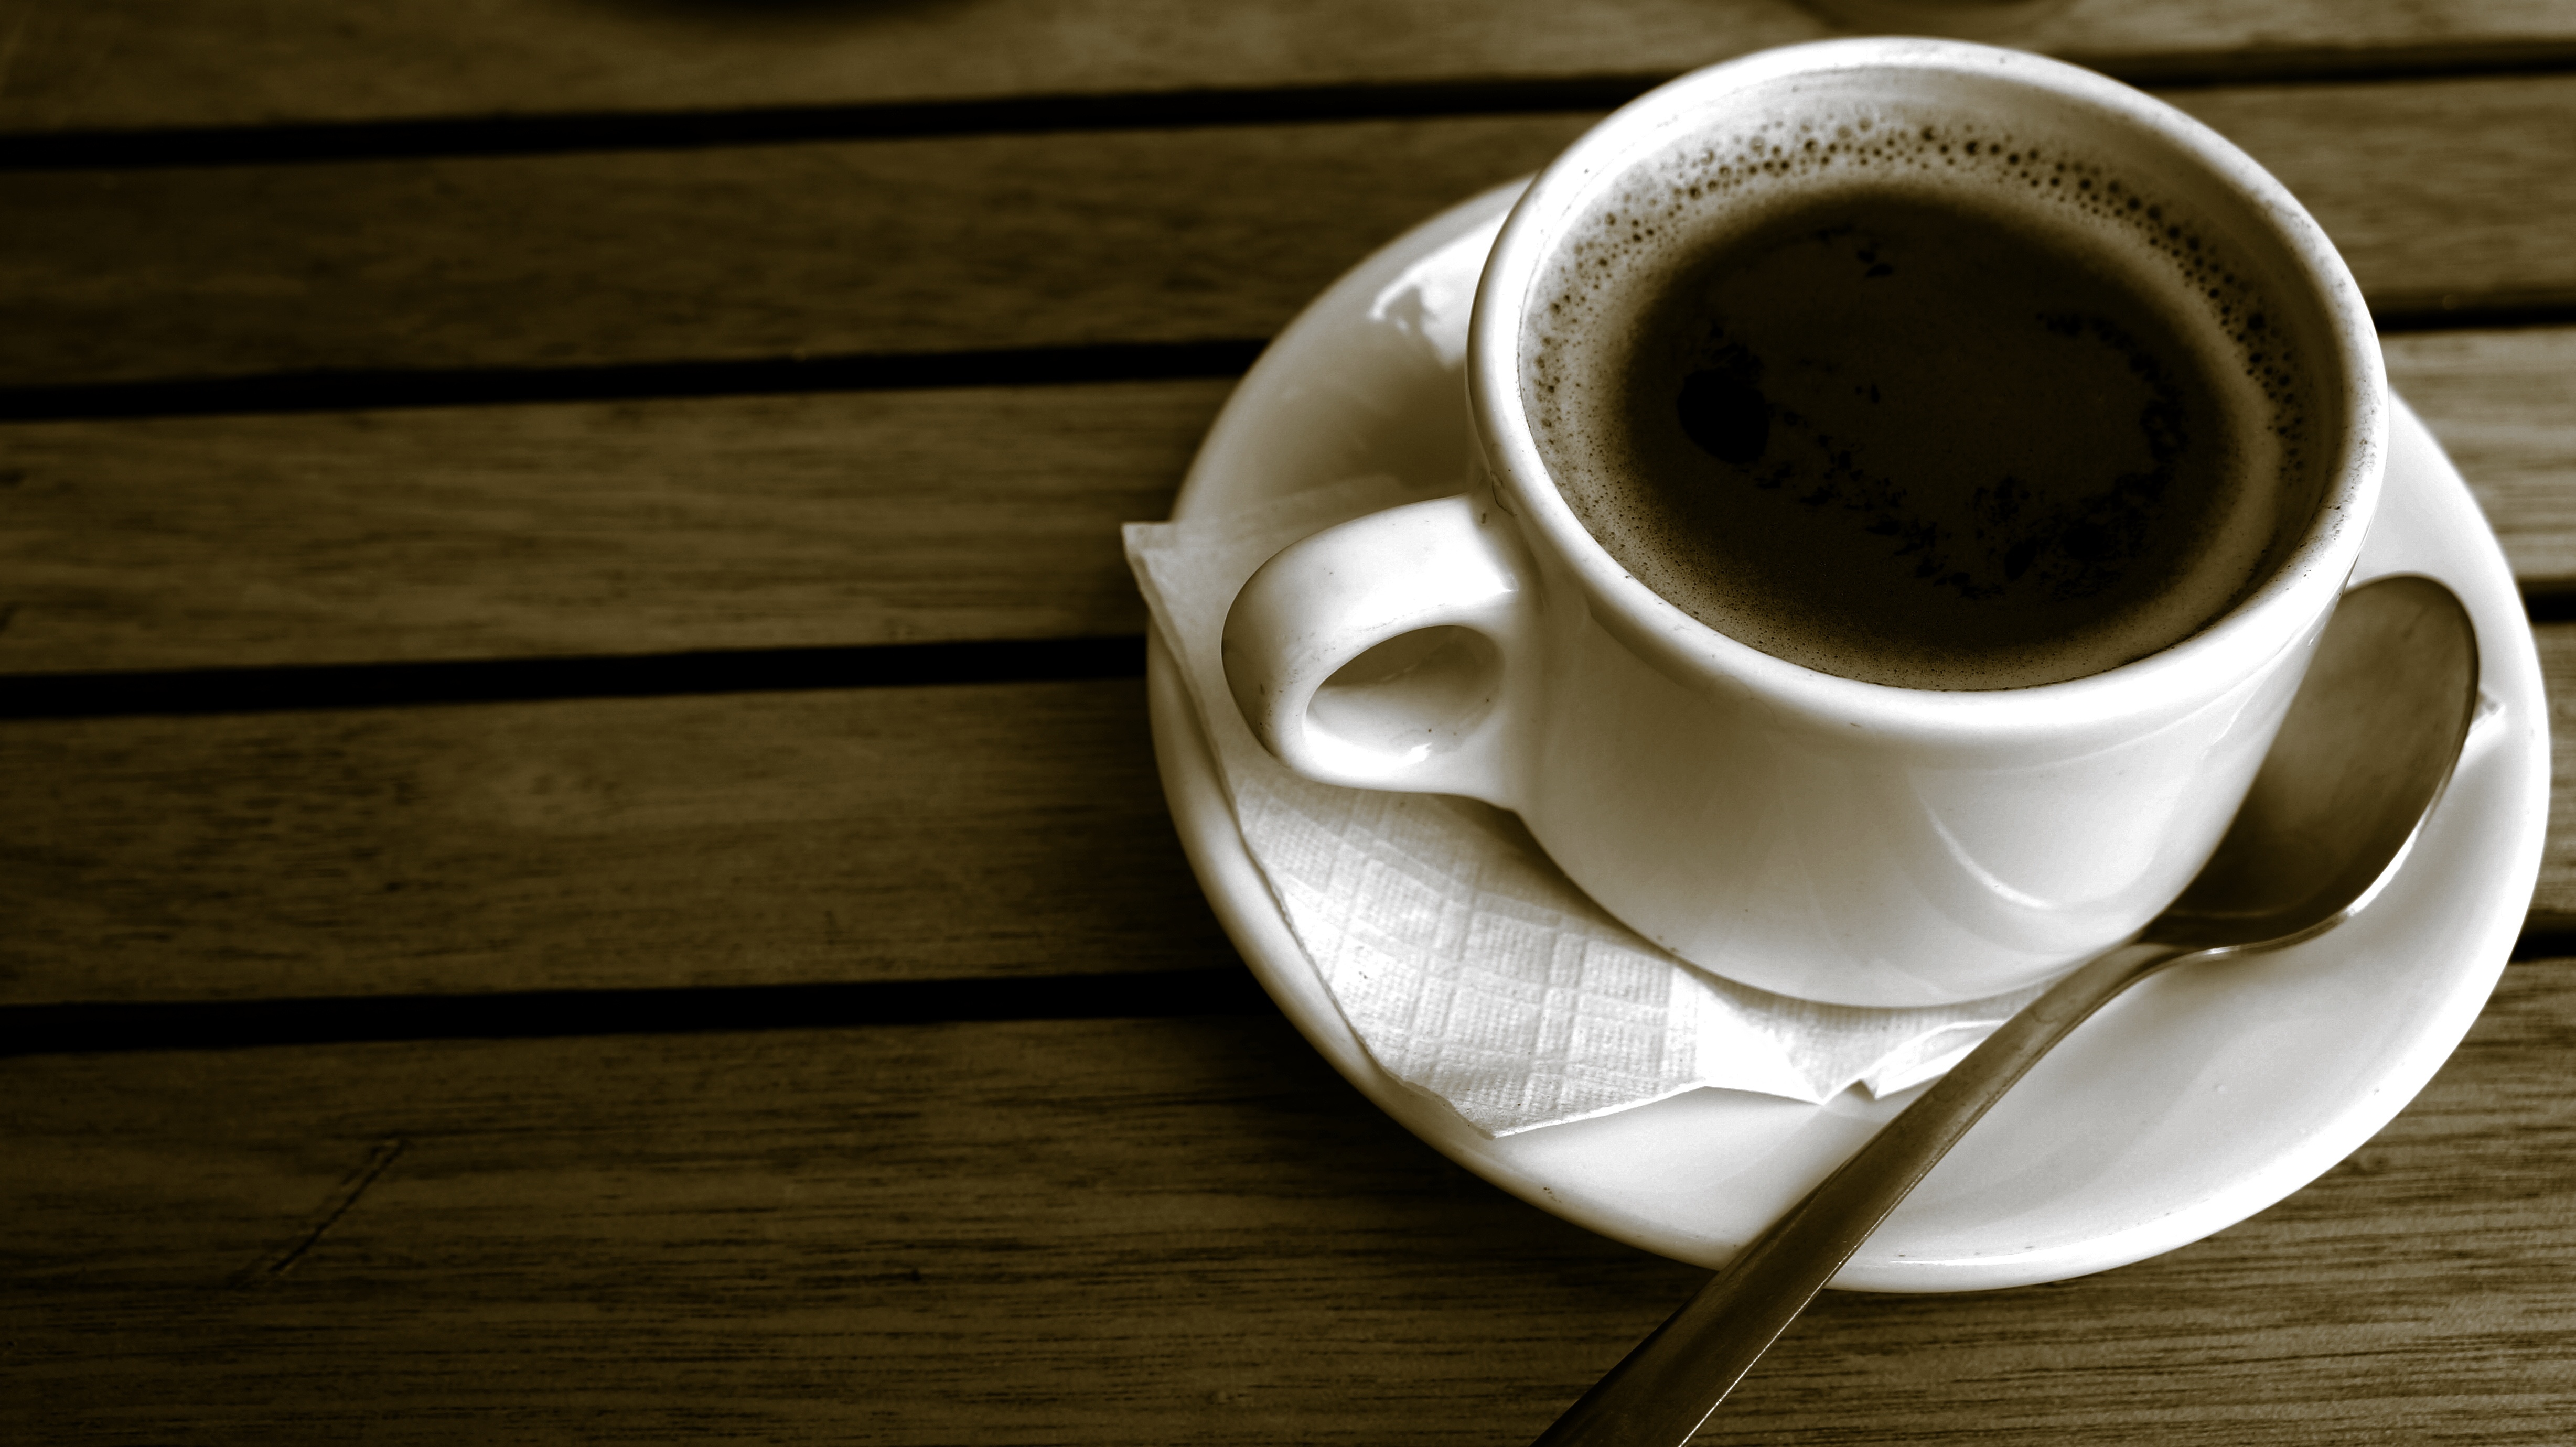
coffee, morning, cup, drink, espresso, coffee cup, caffeine, drinkware